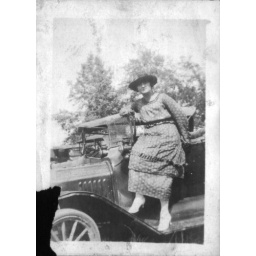
LaVerne is sitting pretty on the door of a car. Three other cars are in the background.